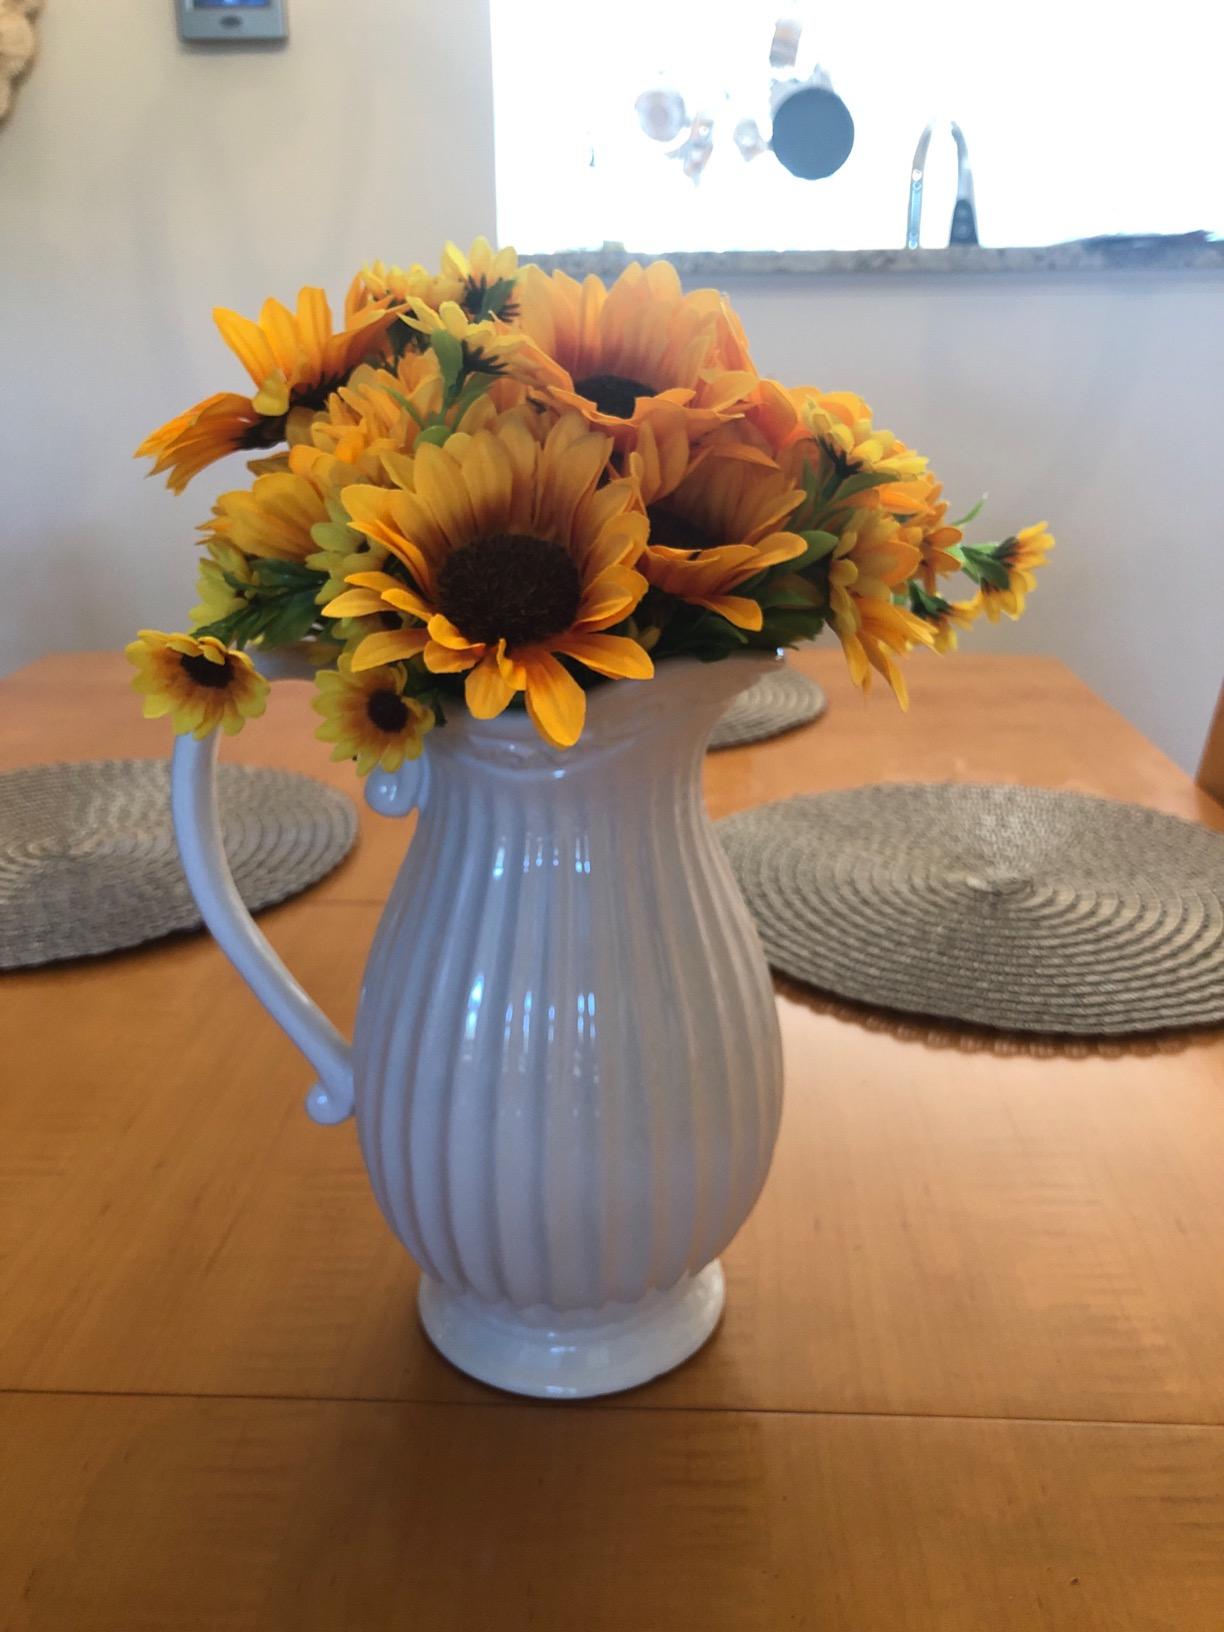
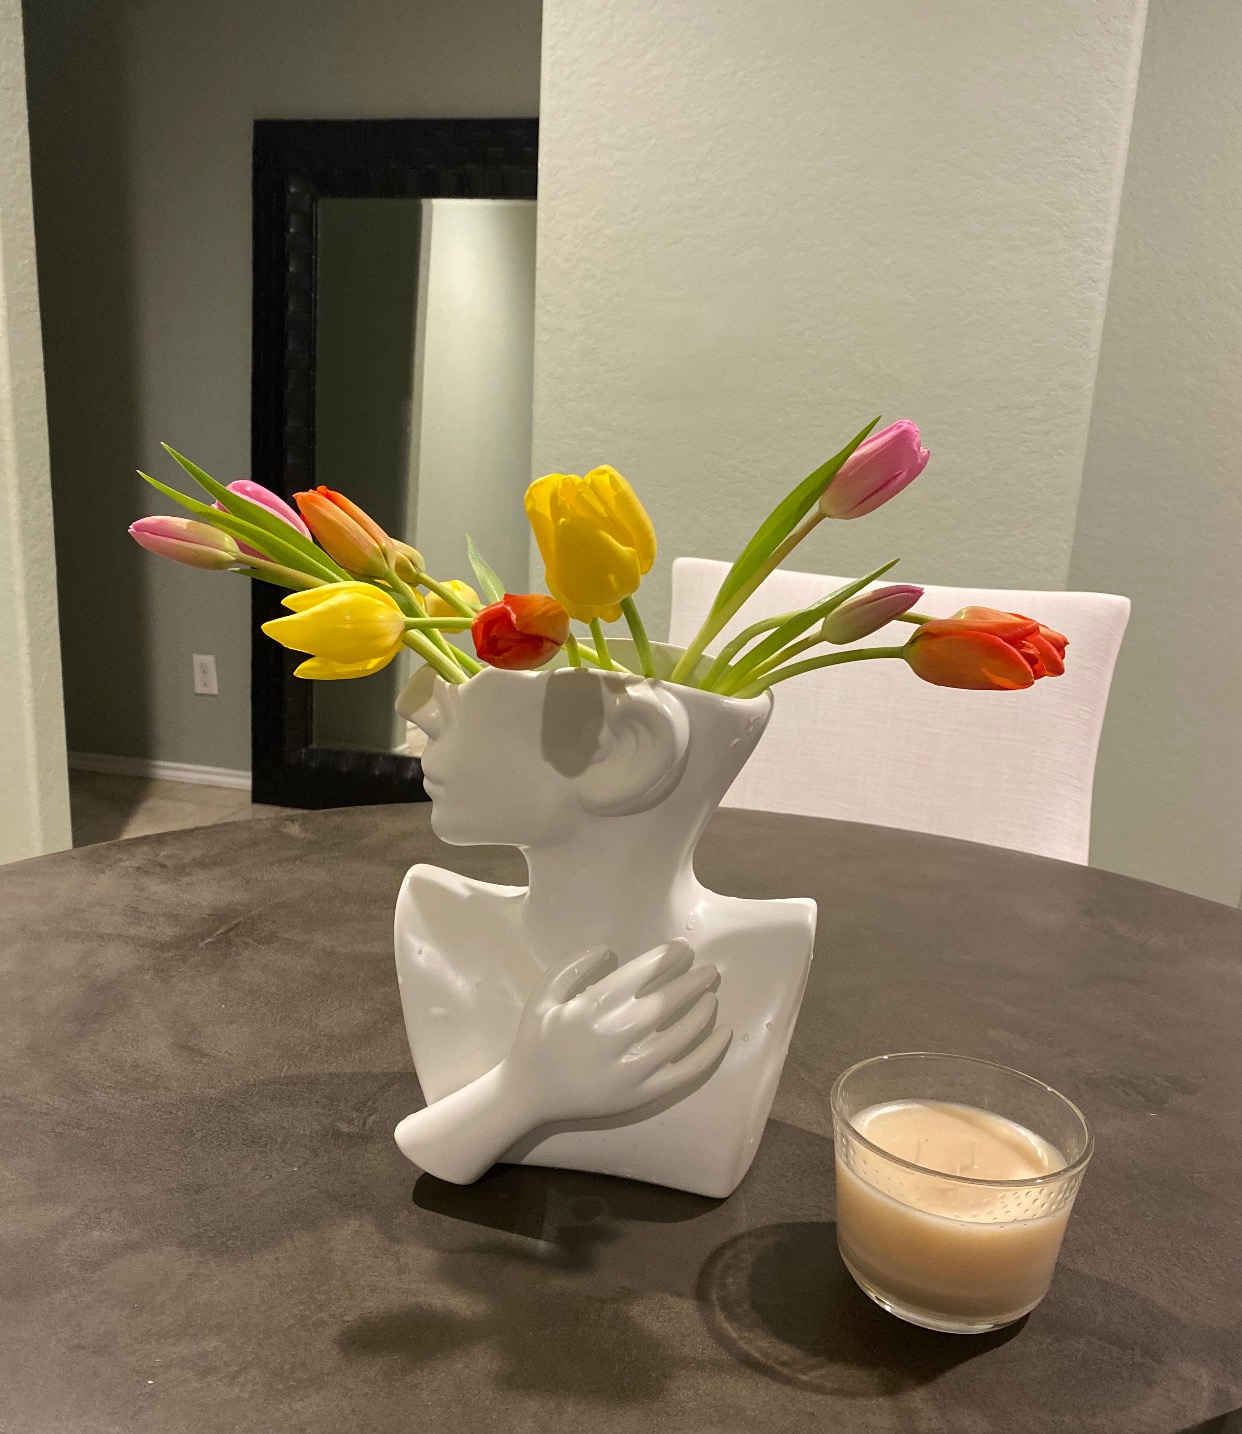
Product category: vase
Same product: no